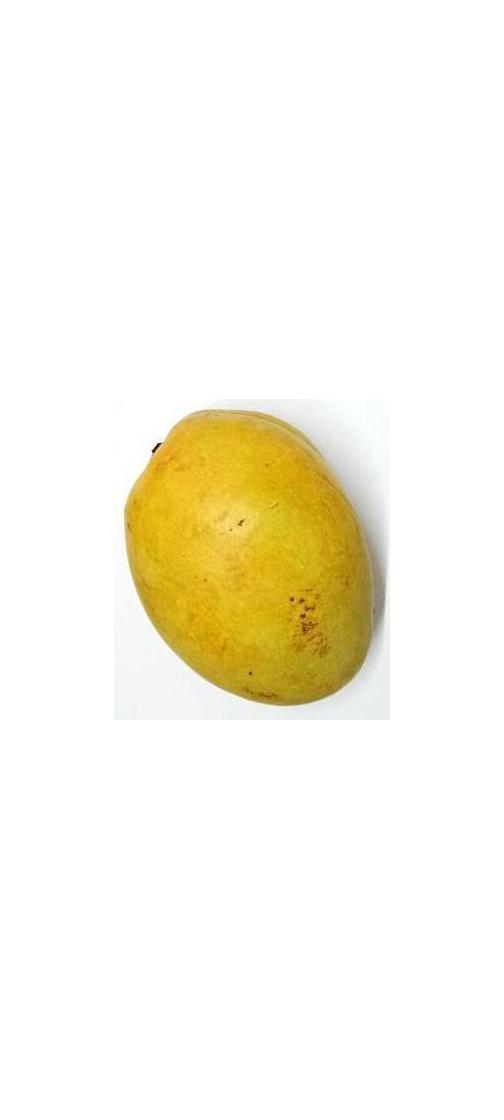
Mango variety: Bari-11